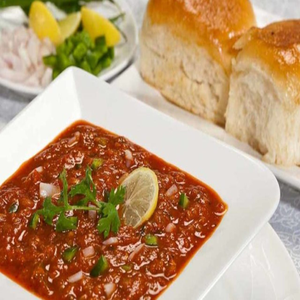
Dish: pavbhaji